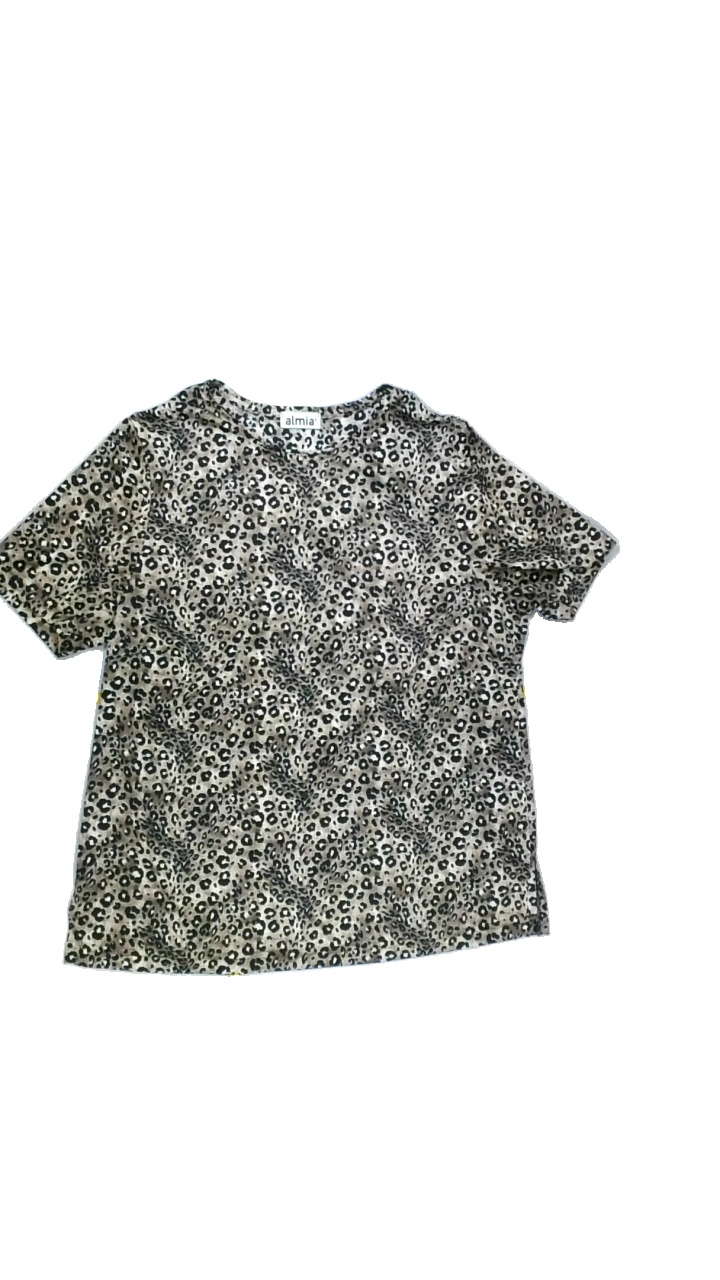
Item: T-shirt (Ladies)
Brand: Almia
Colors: Black, Beige, Brown, Multicolor
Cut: Regular, C-collar
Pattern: Animal print
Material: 100%polyester
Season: All
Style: No trend
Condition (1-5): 5
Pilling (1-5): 5
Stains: No
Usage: Reuse
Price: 50-100